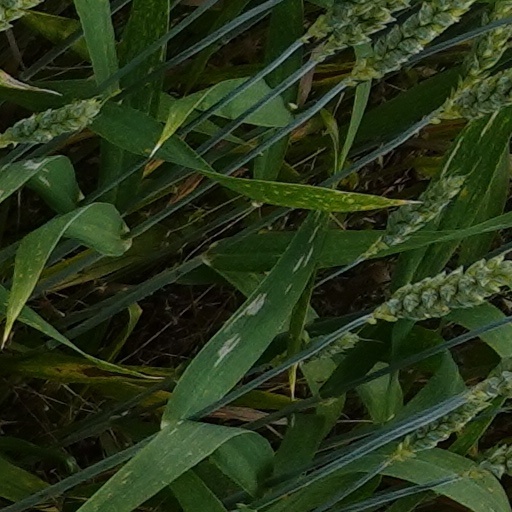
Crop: wheat